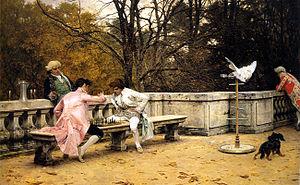
Le jeu d’échecs oppose deux joueurs de part et d’autre d’un tablier appelé échiquier composé de soixante-quatre cases claires et sombres nommées les cases blanches et les cases noires. Les joueurs jouent à tour de rôle en déplaçant l'une de leurs seize pièces, claires pour le camp des blancs, sombres pour le camp des noirs. Chaque joueur possède au départ un roi, une dame, deux tours, deux fous, deux cavaliers et huit pions. Le but du jeu est d'infliger à son adversaire un échec et mat, une situation dans laquelle le roi d'un joueur est en prise sans qu'il soit possible d'y remédier.
Charles Bargue est un peintre et lithographe français.
Les échecs ou jeu d'échecs sont un jeu de société combinatoire abstrait pour deux joueurs. L'histoire du jeu d'échecs est longue de plus de quinze siècles.